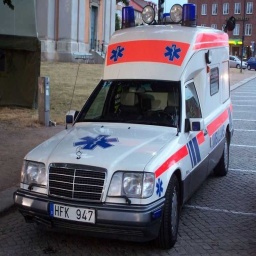
Label: ambulance